Malaspina Expedition

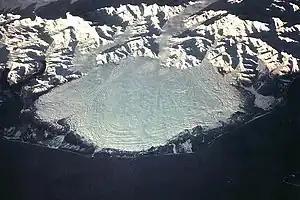
Malaspina Glacier in Alaska.

In addition to the expedition's work with the Nootkas, astronomical observations were made to fix the location of Nootka Sound and calibrate the expedition's chronometers. Nootka Sound was surveyed and mapped with an accuracy far greater than had previously been available. Unexplored channels were investigated. The maps were also linked to the baseline established by Captain Cook, allowing calibration between Spanish and British charts. Botanical studies were carried out, including an attempt to make a type of beer out of conifer needles that was hoped to have anti-scorbutic properties for combating scurvy. The expedition ships took on water and wood, and provided the Spanish outpost with many useful goods, including medicines, food, various tools and utensils, and a Réaumur scale thermometer.